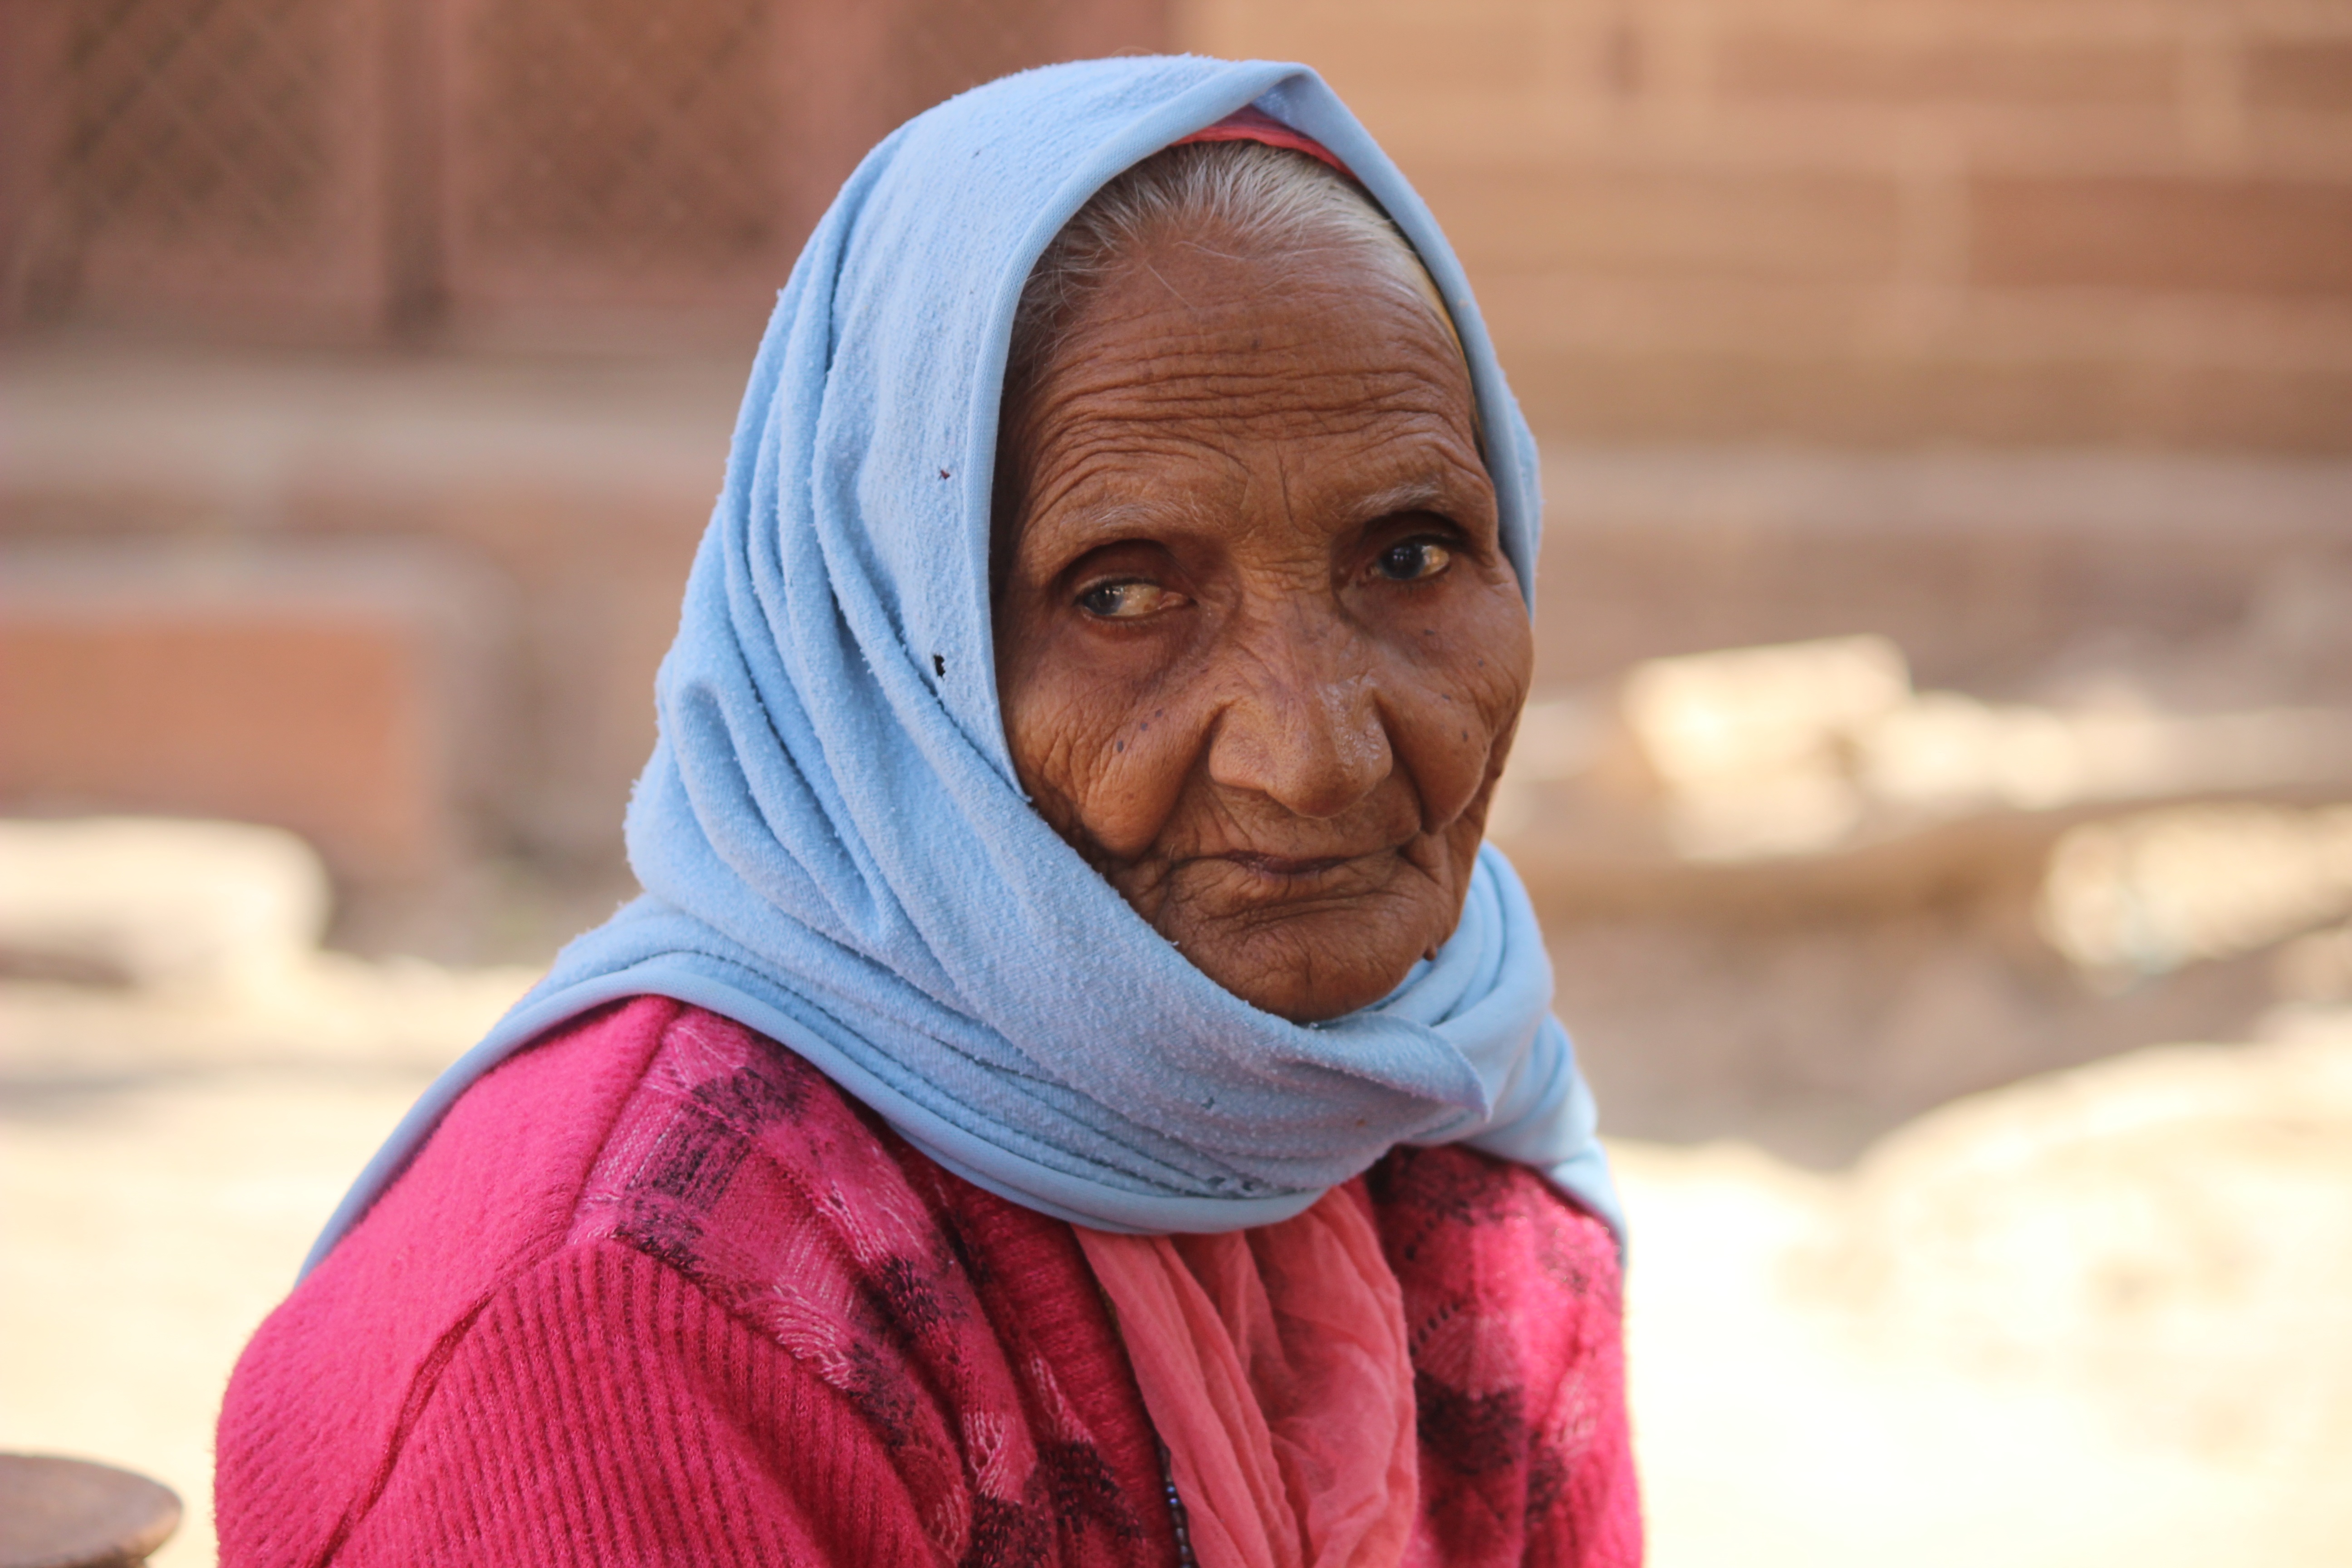
man, person, people, woman, old, male, village, rural, portrait, color, child, facial expression, smile, old woman, senior citizen, face, temple, head, senior, aging, india, elderly, adult